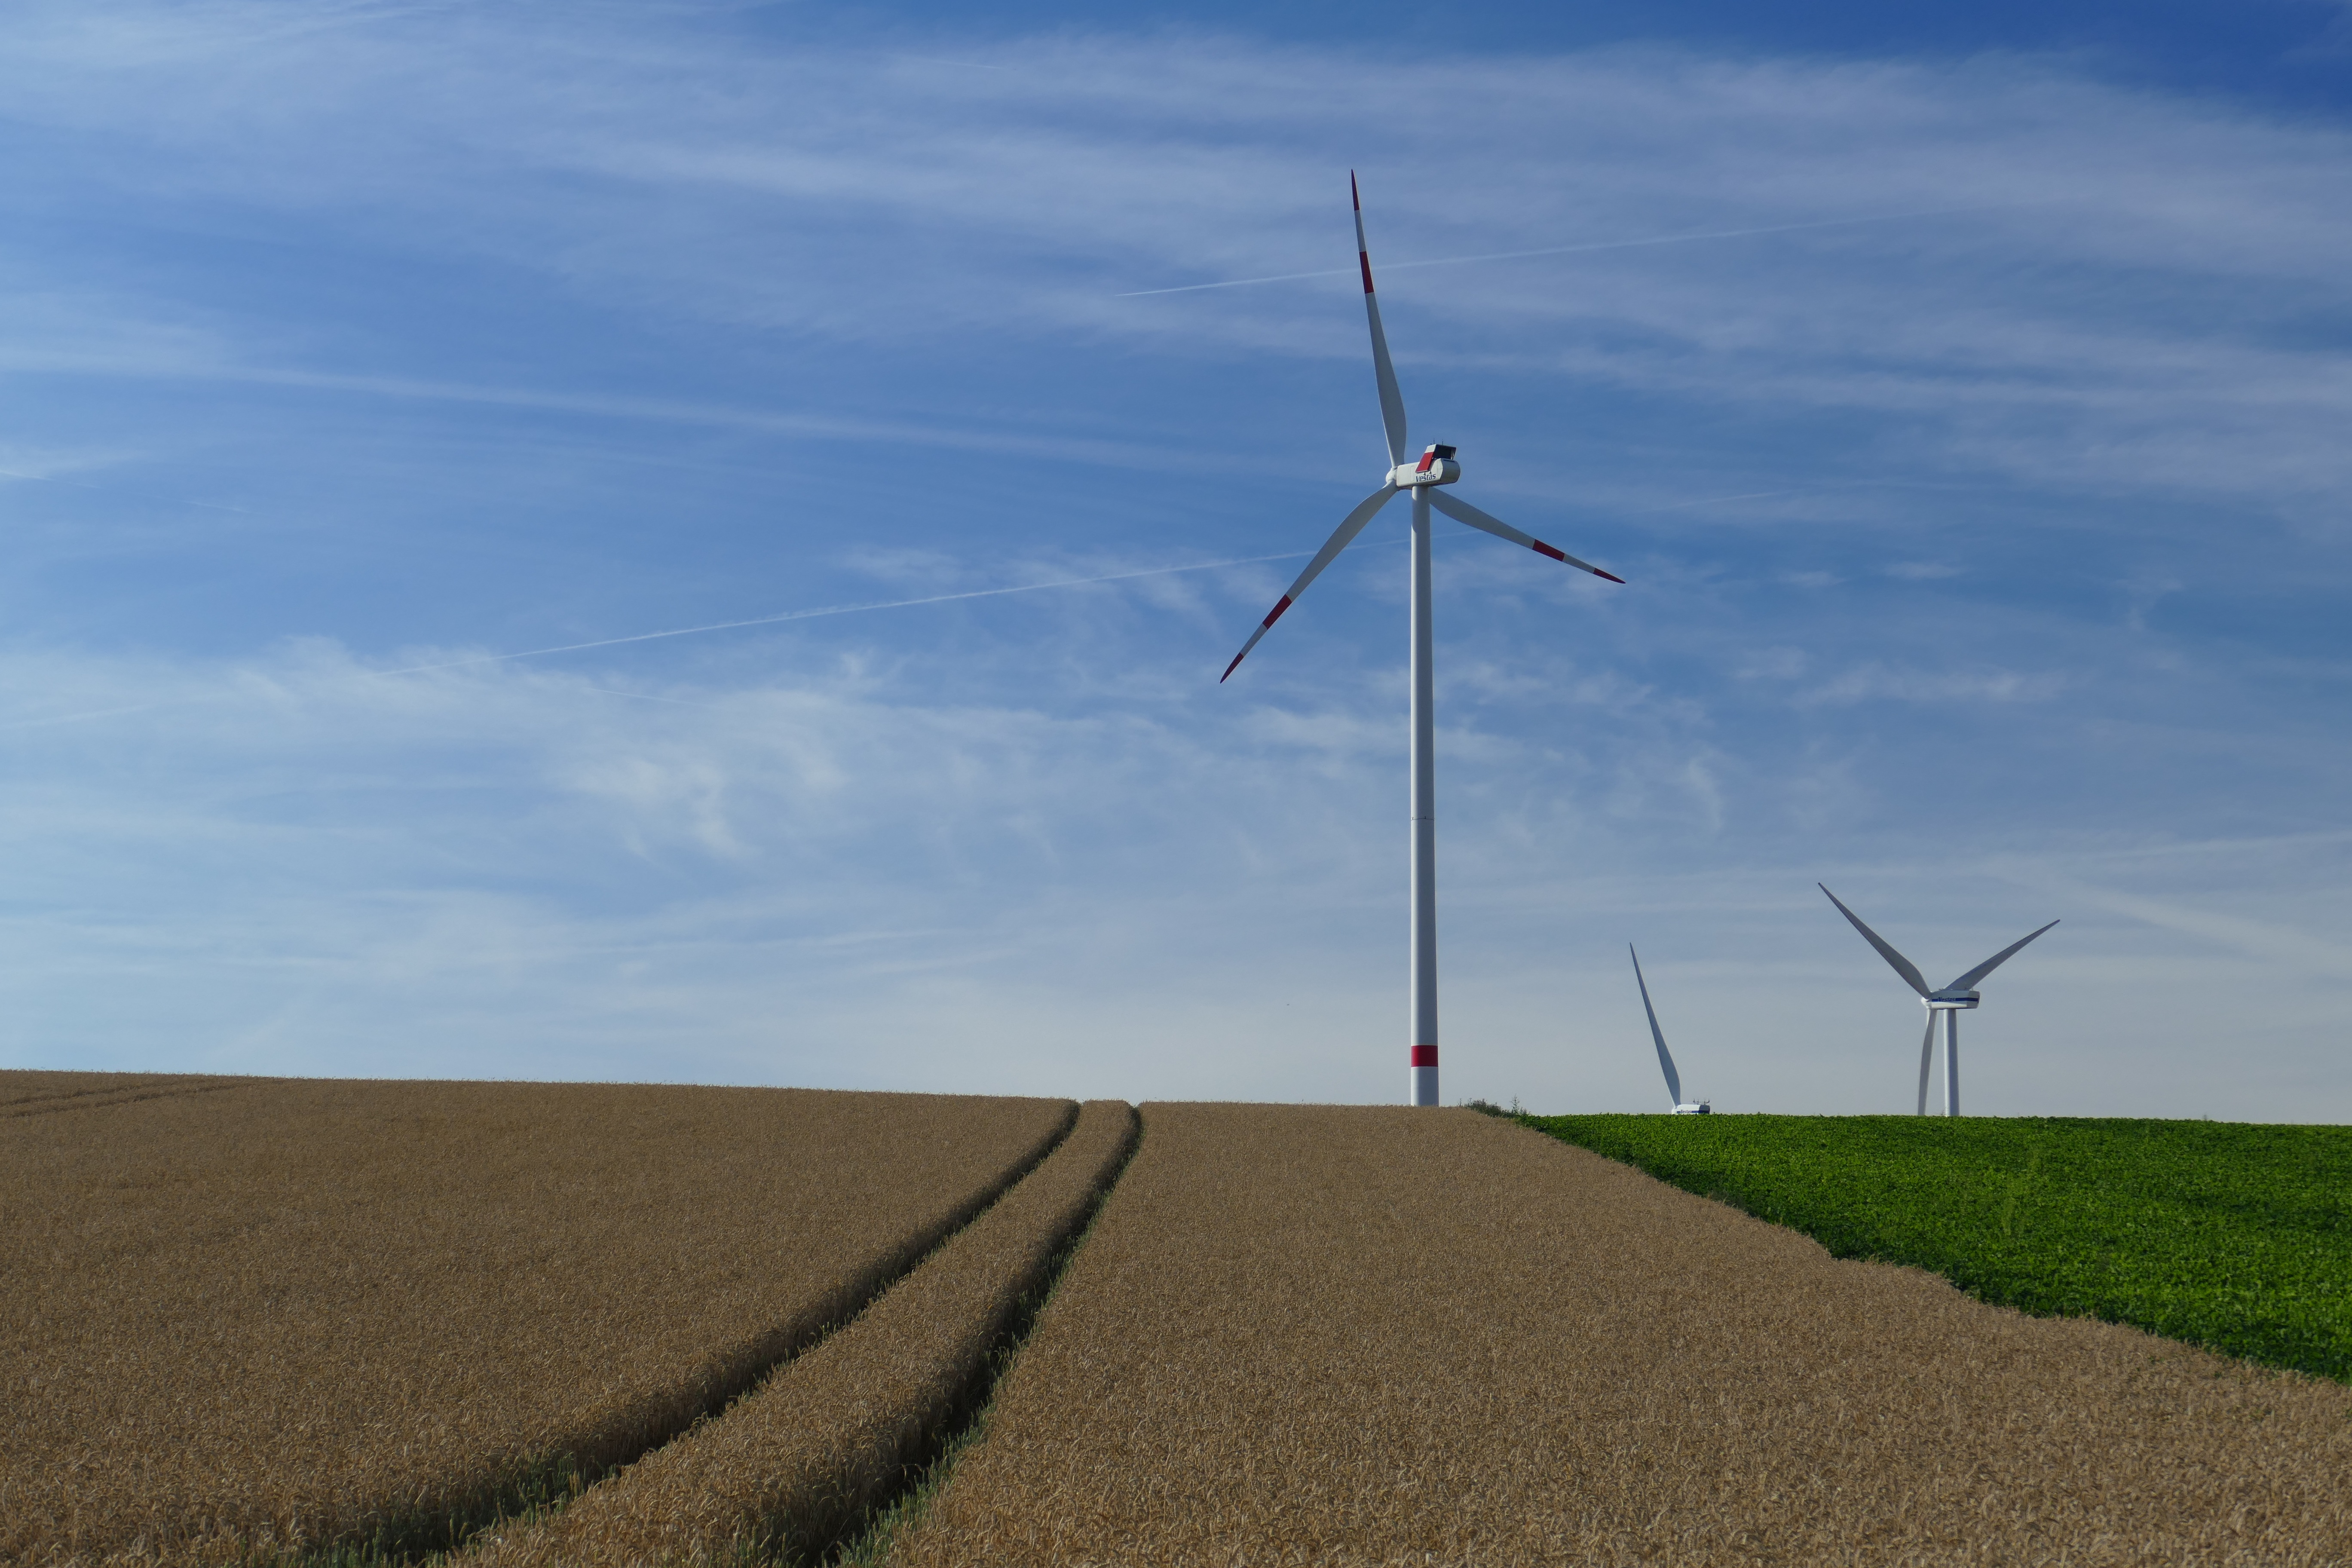
nature, field, prairie, windmill, wind, machine, wind turbine, plain, energy, grassland, vision, wind farm, cereals, rotors, arable, wind turbines